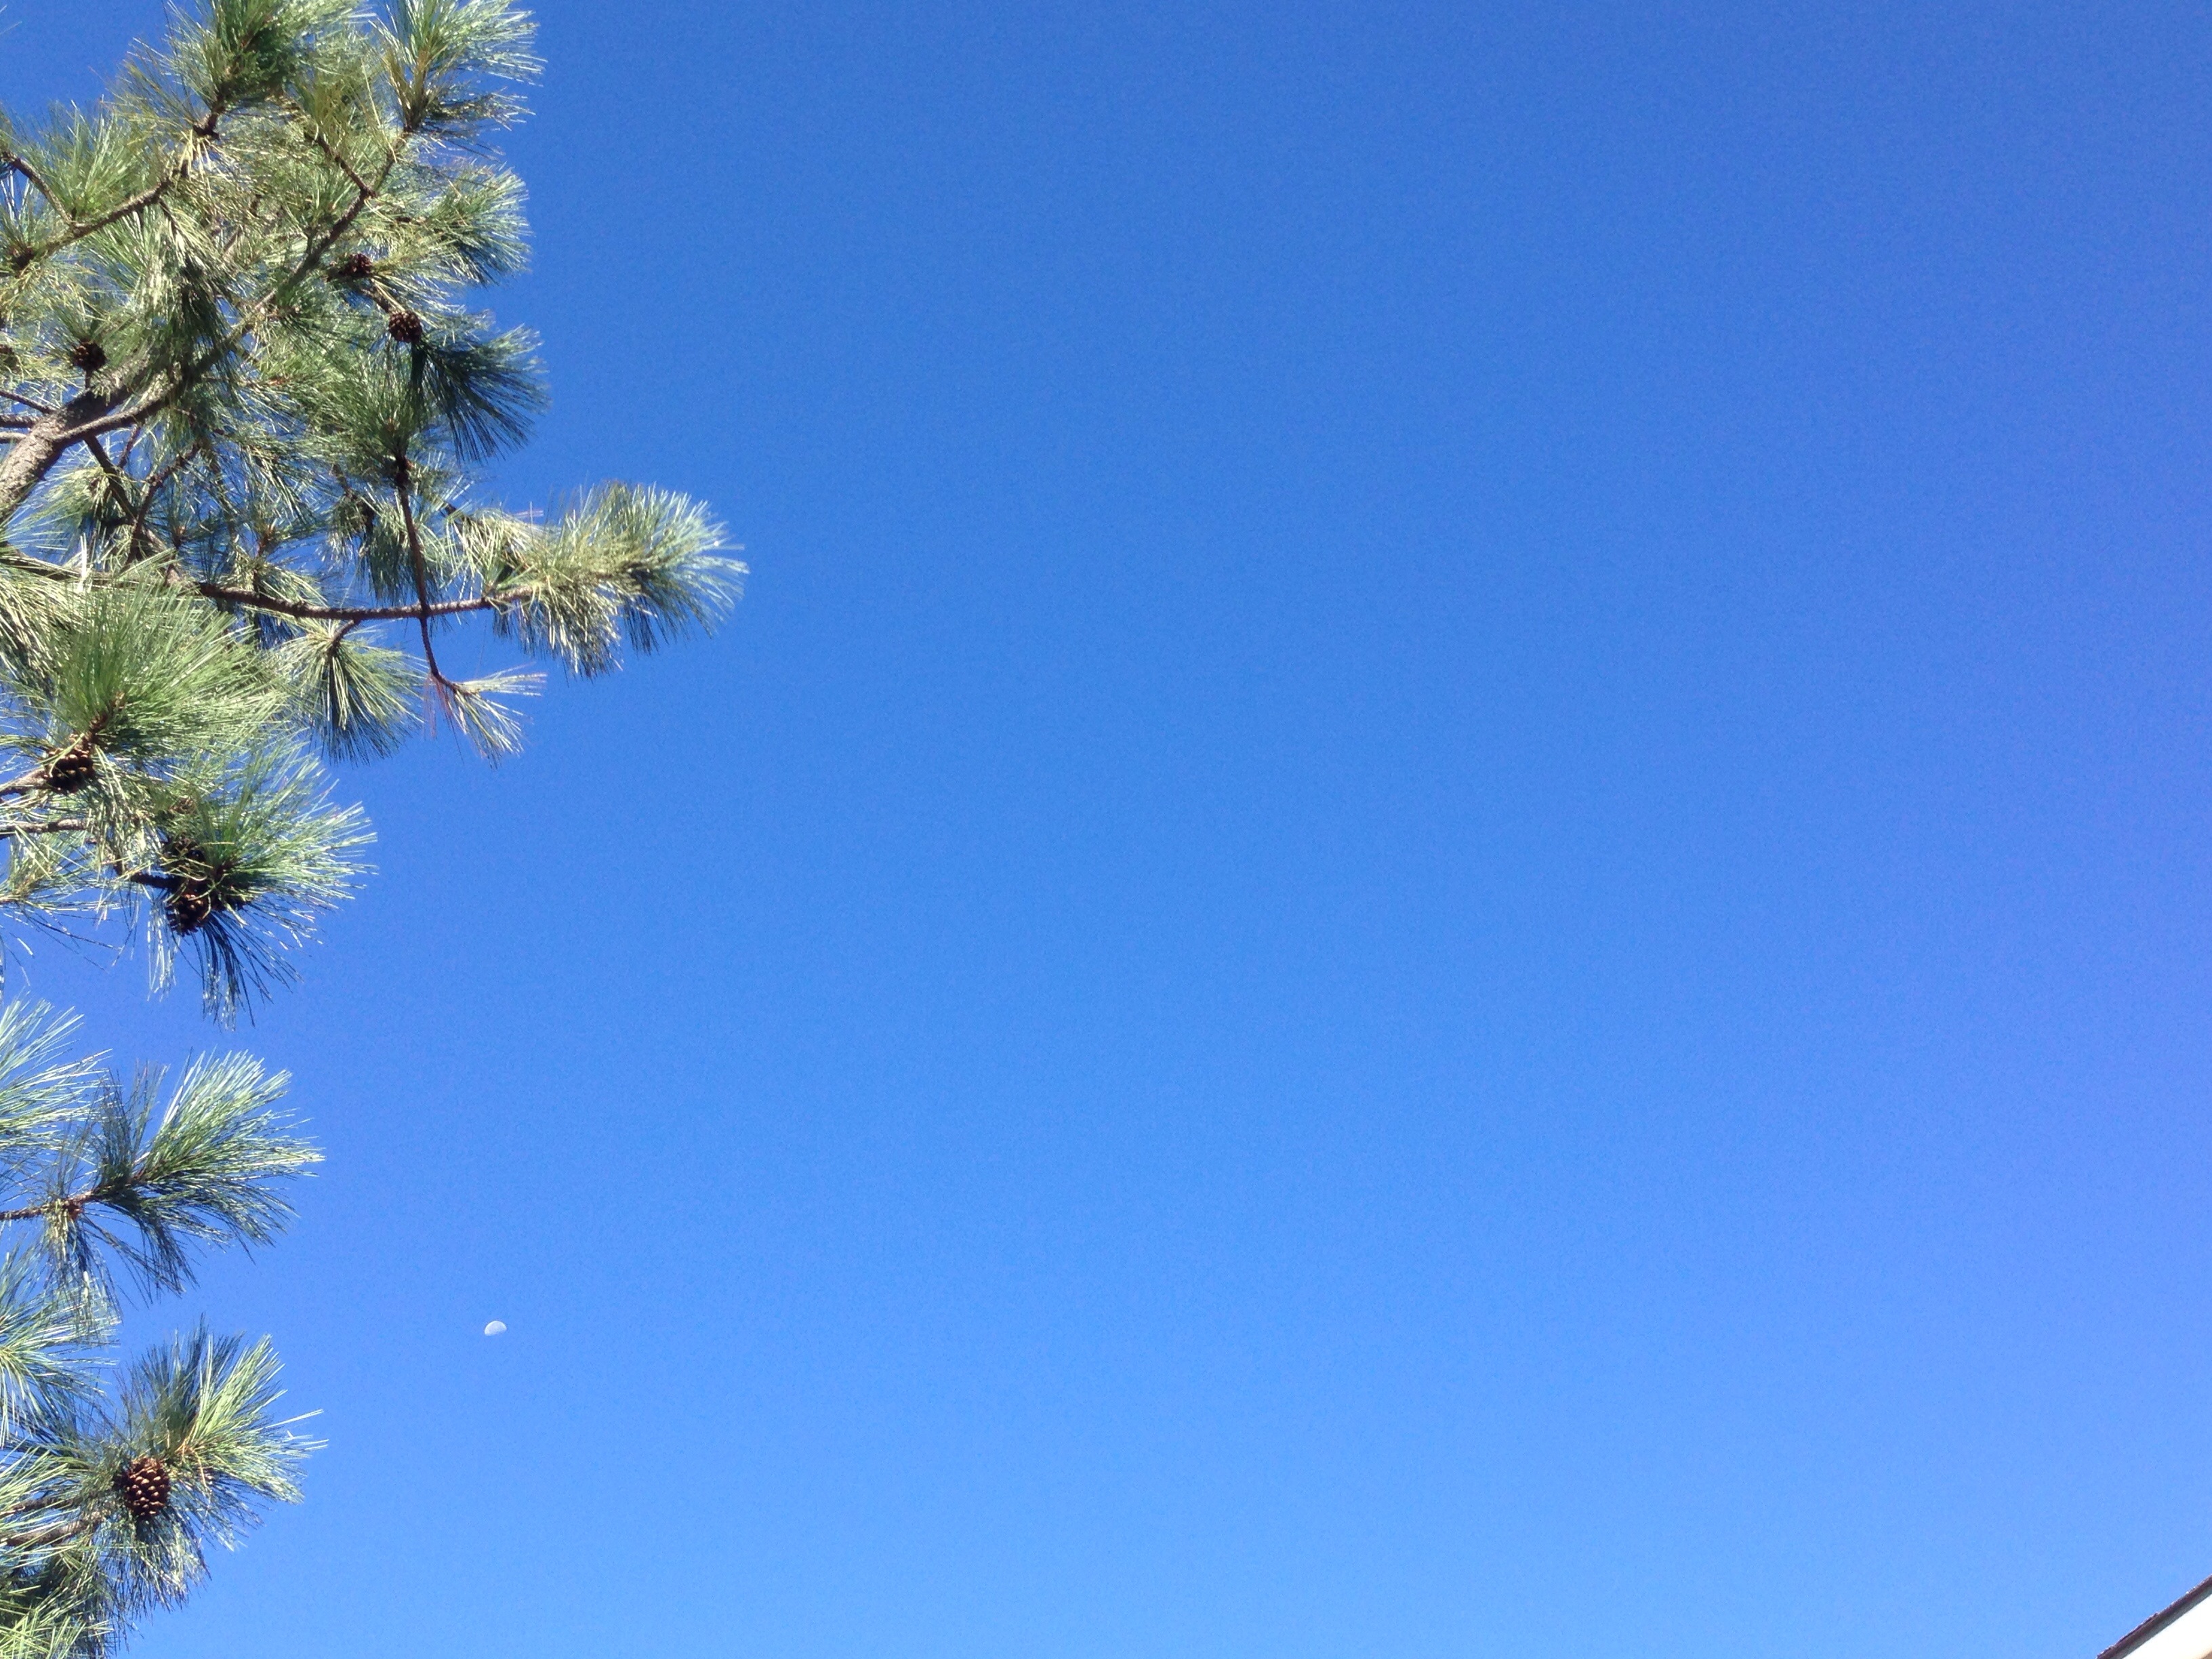
tree, branch, plant, sky, sunlight, flower, wind, blue, uploadedbyflickrmobile, ds106photoblitz, ecosystem, woody plant